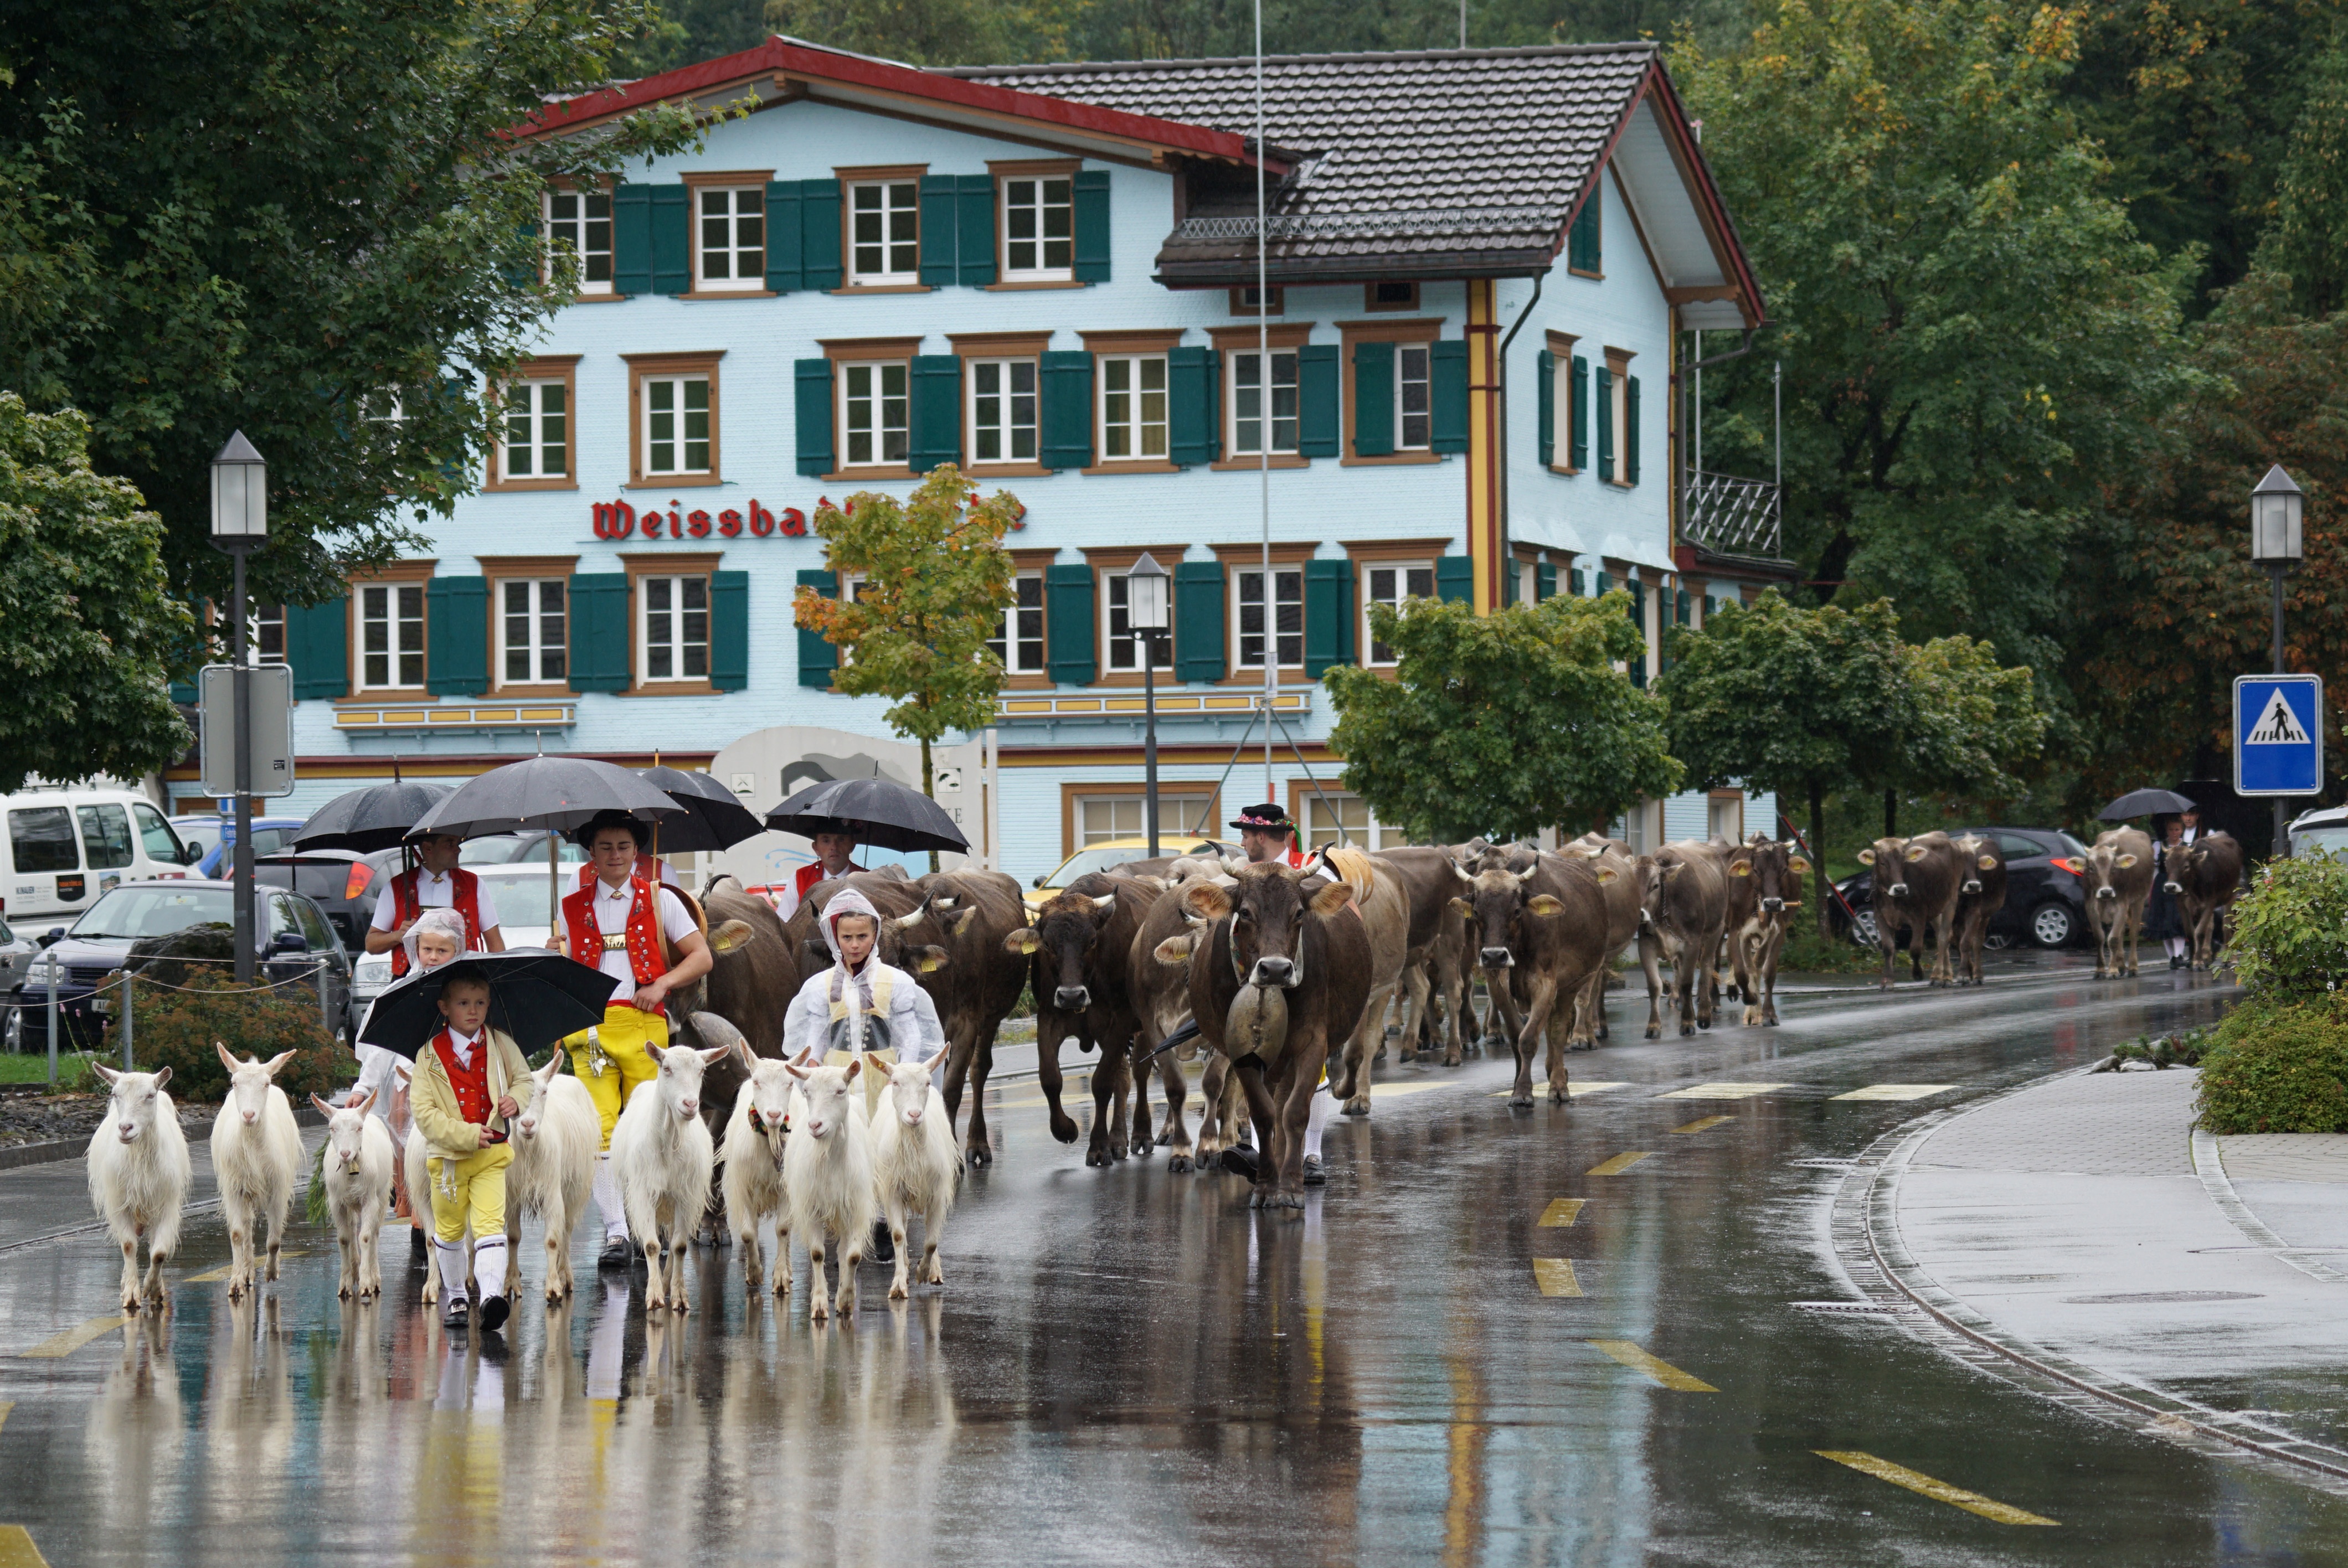
cattle, vehicle, tourism, parade, cows, goats, switzerland, carriage, appenzell, tradition, typical, d salpe, live stoke, horse like mammal